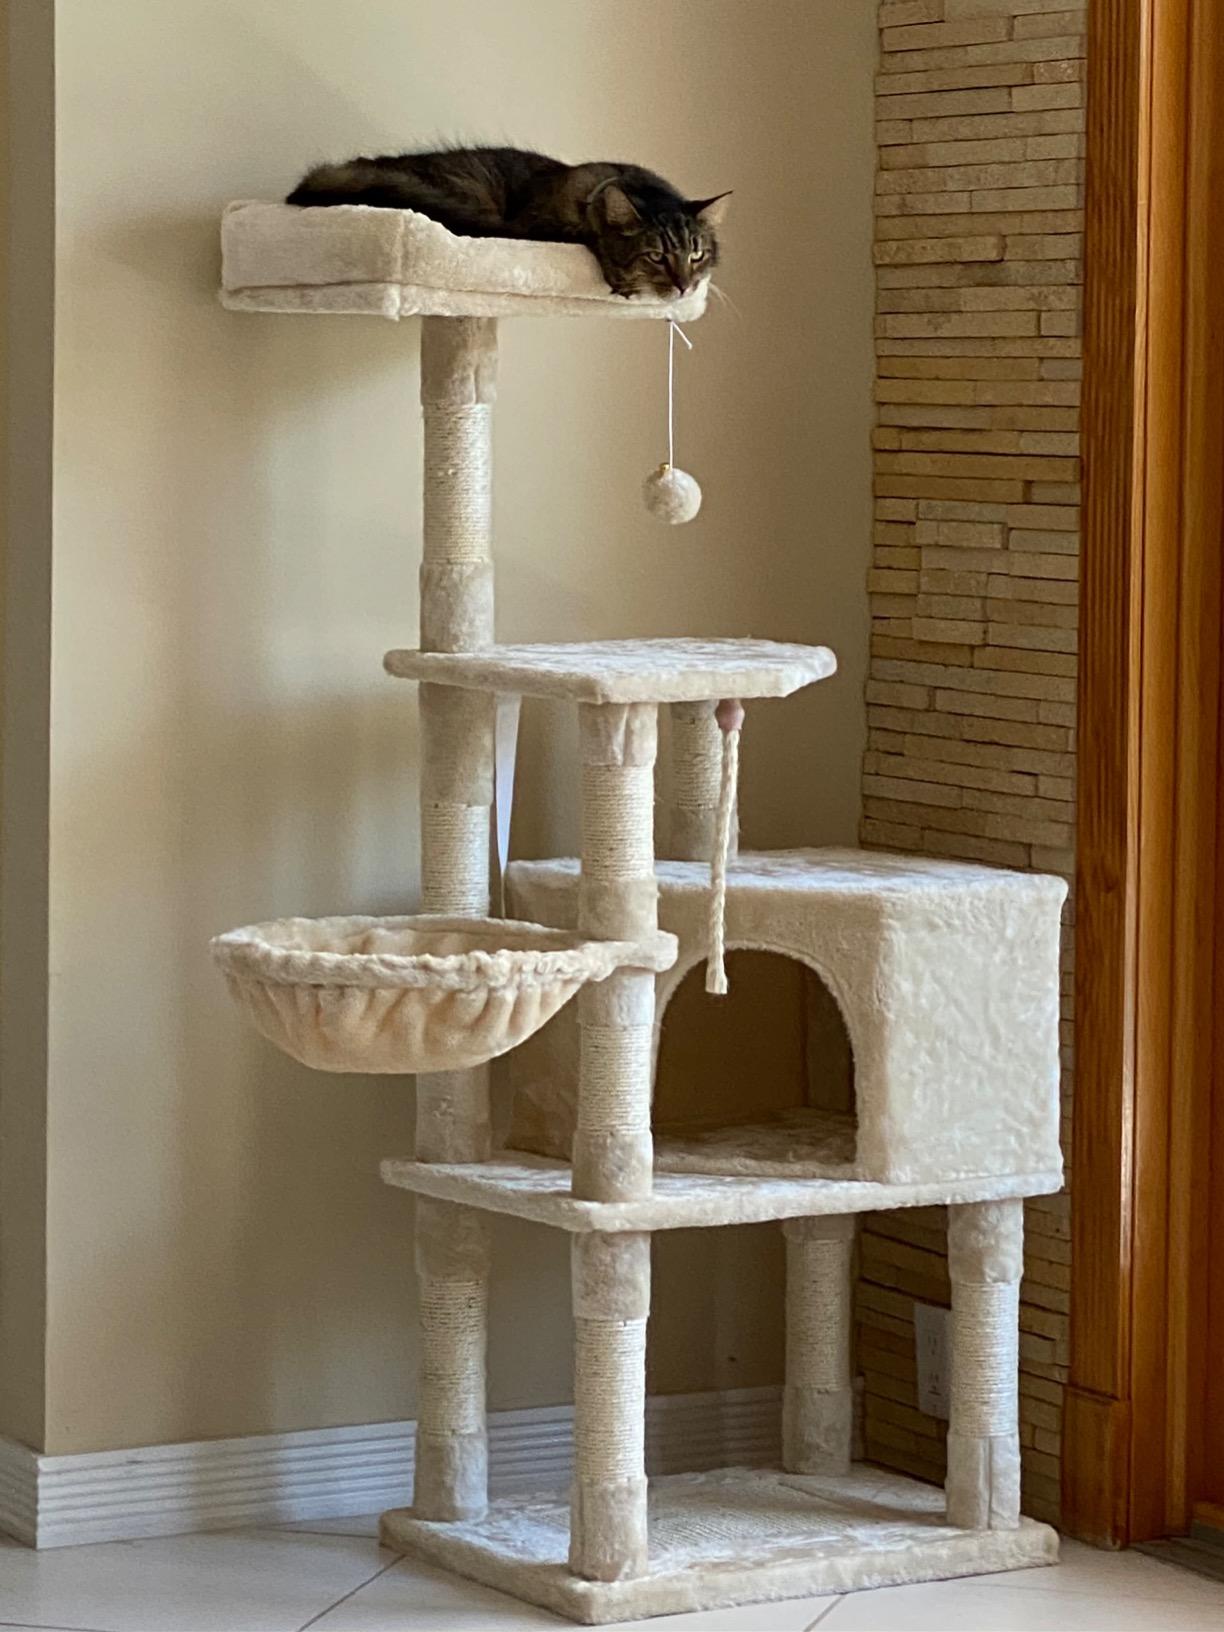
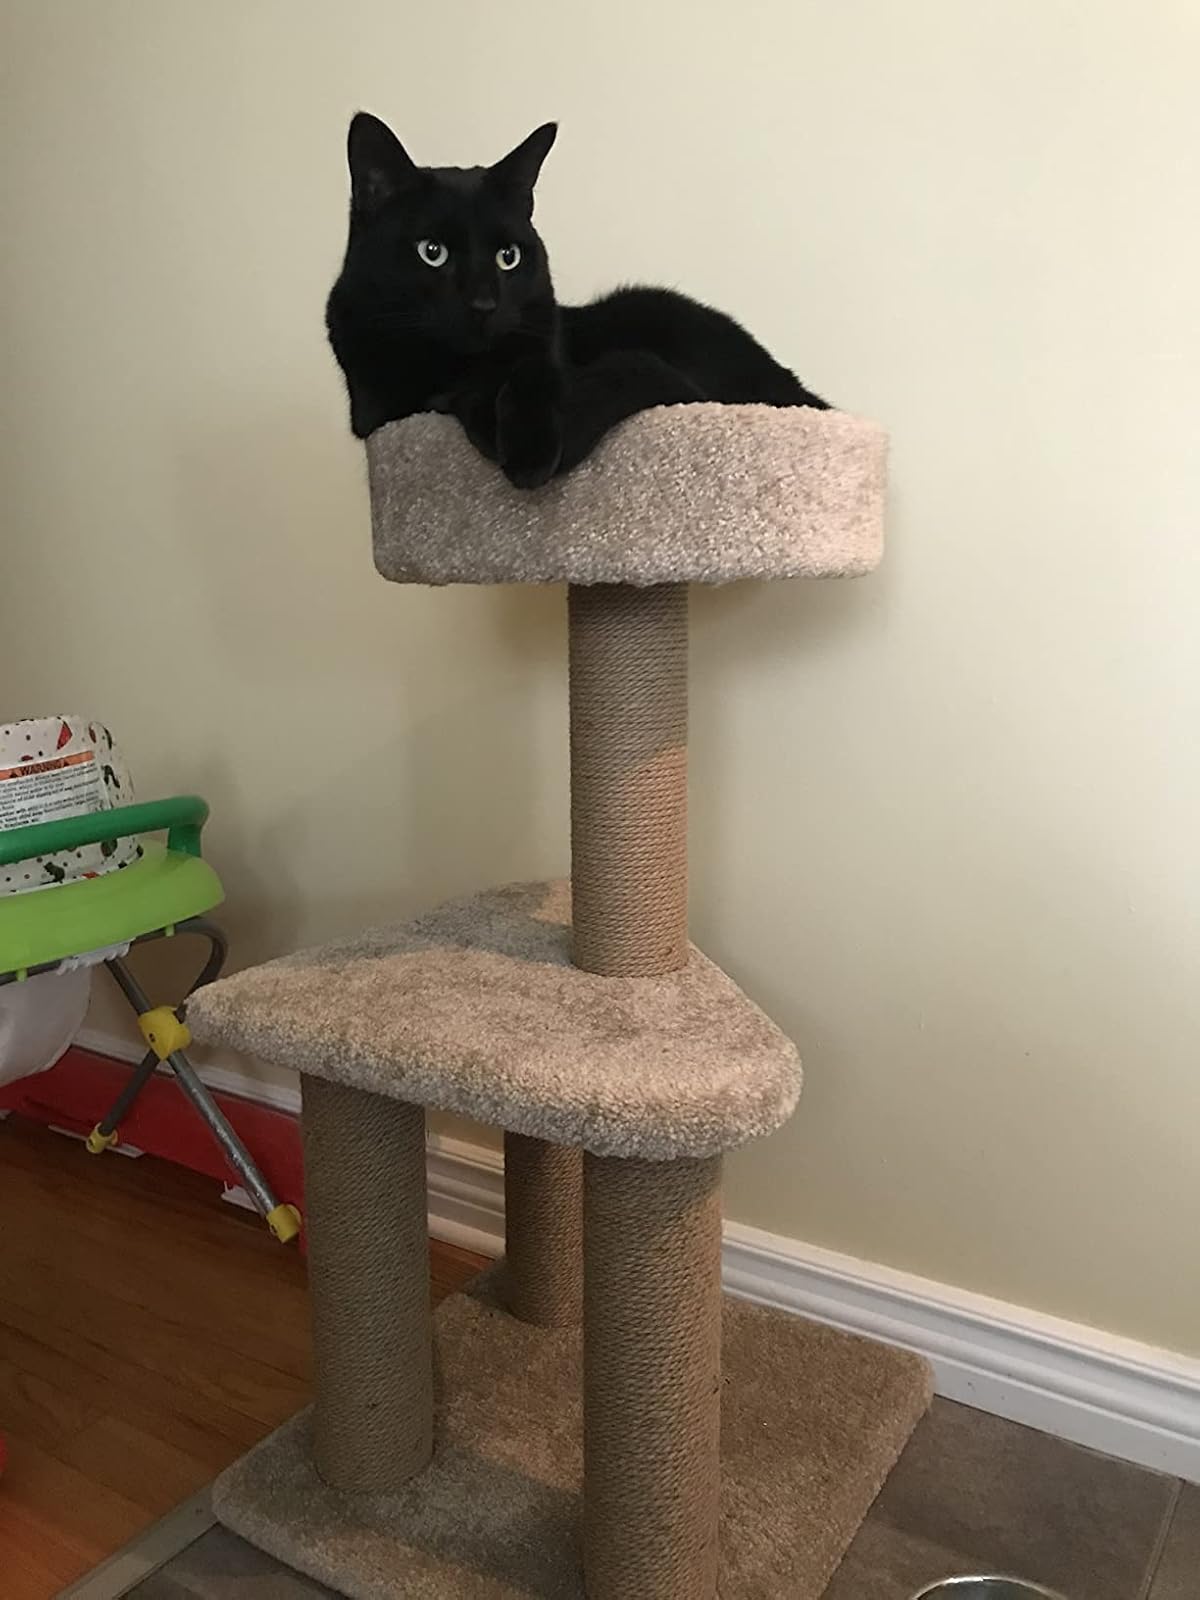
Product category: items_cat tree
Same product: no